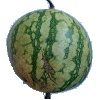
Label: watermelon